Soviet plunder

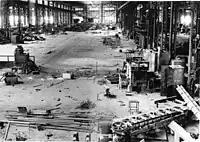
Manchuria Sumitomo Metal Industry in Anshan, China, looted by USSR Army in 1946

In 1943 Soviet artist and scholar Igor Grabar proposed tit-for-tat compensation of Soviet art treasures destroyed in World War II with art to be taken from Germany. The idea was approved by the Soviet authorities, leading to the establishment of the Bureau of Experts, tasked with compiling lists of items which the USSR wanted to receive as "restitution in kind" to compensate for its own cultural losses, both from state institutions but also from various private collections. The Bureau was headed by Grabar himself; its other members included Viktor Lazarev and Sergei Troinitsky. While this topic would be subject to discussion among Allies of World War II, eventually it was not subject to any common ruling. Estimating the losses proved difficult, since many Soviet cultural institutions had no reliable catalogues, and the poorly developed art market in Russia made establishing market value of many Russian works of art virtually impossible. Additionally, once the Soviet forces entered non-Soviet territories, they quickly engaged in large-scale and poorly documented looting, while refusing to provide the lists of items removed from the Soviet occupation zone in Germany. The Bureau's own list was not finished until 1946, and even then it was highly incomplete.